Elizabeth Sprague Coolidge

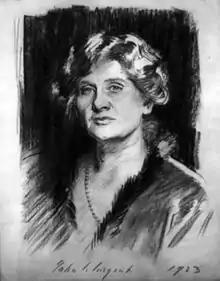
Elizabeth Sprague Coolidge by John Singer Sargent. 1923

Elizabeth Sprague Coolidge (October 30, 1864 – November 4, 1953), born Elizabeth Penn Sprague, was an American pianist and patron of music, especially of chamber music.